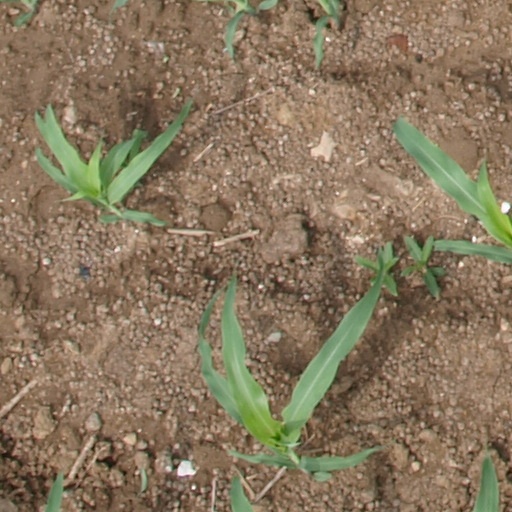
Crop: maize; corn